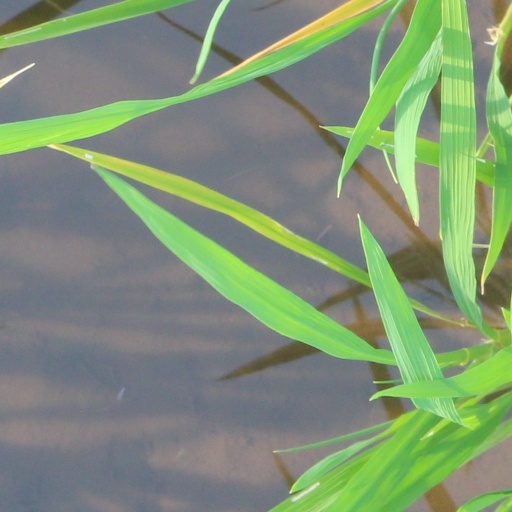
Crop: rice